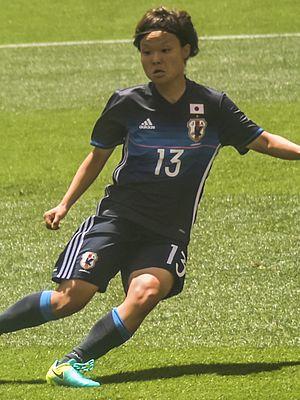
Rika Masuya, née le 14 septembre 1995, est une joueuse internationale de football japonaise.